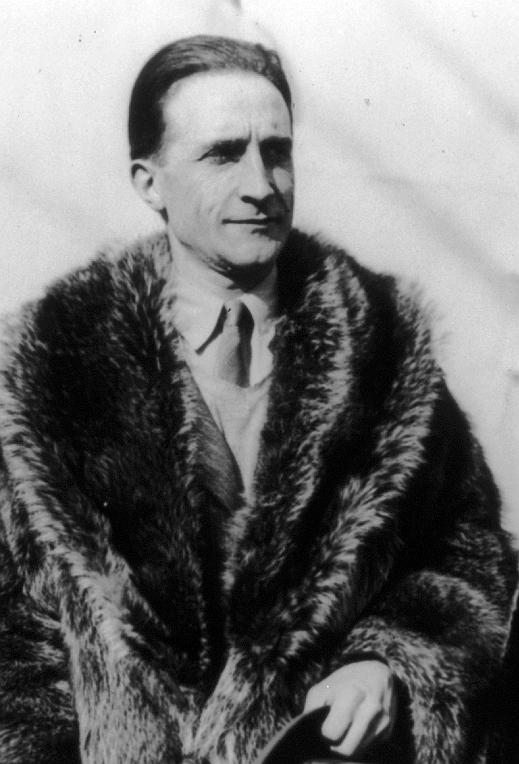
มาร์แซล ดูว์ช็อง

| bgcolour = #76A8FF
| name = มาร์แซล ดูว์ช็อง
| image = Marcel Duchamp 01.jpg
| imagesize = 250px
| birth_name = อ็องรี-รอแบร์-มาร์แซล ดูว์ช็อง
| birth_place = แบล็งวีล-เครอวง, ฝรั่งเศส
| death_place = เนอยี-ซูร์-แซน, ฝรั่งเศส
| nationality = ฝรั่งเศส, เป็นพลเมืองอเมริกันในปี ค.ศ. 1955
| field = จิตรกรรม, ประติมากรรม, ภาพยนตร์
| movement = ดาดา, ลัทธิเหนือจริง
| works = "Nude Descending a Staircase, No. 2" (1912)"Fountain (Duchamp)|Fountain" (1917)"The Bride Stripped Bare By Her Bachelors, Even" (1915–23)"Etant donnés" (1946–66)
อ็องรี-รอแบร์-มาร์แซล ดูว์ช็อง (; 28 กรกฎาคม ค.ศ. 1887 – 2 ตุลาคม ค.ศ. 1968) (ออกเสียง ; "Duchamp". "Webster's New World College Dictionary". ) เป็นจิตรกร ประติมากร นักเล่นหมากรุก และนักเขียนชาวFrench Americans|ฝรั่งเศส-อเมริกัน ผู้ซึ่งผลงานมีความเกี่ยวข้องกับศิลปะในลัทธิCubism|คิวบิสม์, Dada|ดาดา และ conceptual art|คอนเซปชวลIan Chilvers & John Glaves-Smith, "A Dictionary of Modern and Contemporary Art". Oxford University Press, p. 203 ดูว์ช็อง, Pablo Picasso|ปาโบล ปิกัสโซ และ Henri Matisse|อ็องรี มาตีส มักได้รับการกล่าวขานว่าเป็นศิลปินสามคนที่ช่วยนิยามการพัฒนาและปฏิรูปplastic arts|ศิลปะพลาสติกในทศวรรษต้นของศตวรรษที่ 20 และวิวัฒนาการอย่างใหญ่ต่อวงการประติมากรรม ดูว์ช็องมีอิทธิพลอย่างมากต่อศิลปะในศตวรรษที่ 20 และ 21 และมีอิทธิพลอย่างมากต่อศิลปะแนวคอนเซปชวลที่เกิดขึ้นในยุคหลัง ดูว์ช็องมีมุมมองต่อศิลปะว่าเขาประสงค์ให้ศิลปะเป็นผู้รับใช้จิตใจ (to use art to serve the mind) Marcel Duchamp (1887–1968) at Metropolitan Museum of Art
== อ้างอิง ==
หมวดหมู่:จิตรกรชาวฝรั่งเศส
หมวดหมู่:ศิลปินชาวฝรั่งเศส
หมวดหมู่:ศิลปะสมัยใหม่
หมวดหมู่:ประติมากรชาวฝรั่งเศส
หมวดหมู่:ลัทธิเหนือจริง
หมวดหมู่:บุคคลจากนครนิวยอร์ก
หมวดหมู่:บุคคลจากจังหวัดแซน-มารีตีม
หมวดหมู่:ผู้เข้าแข่งขันหมากรุกสากลโอลิมเปียด
หมวดหมู่:นักหมากรุกสากลชาวฝรั่งเศส